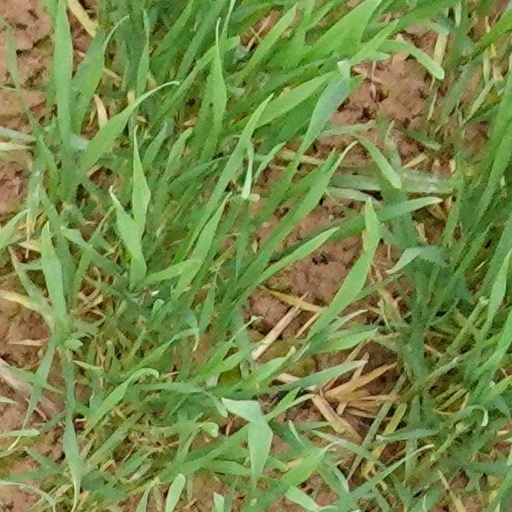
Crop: wheat